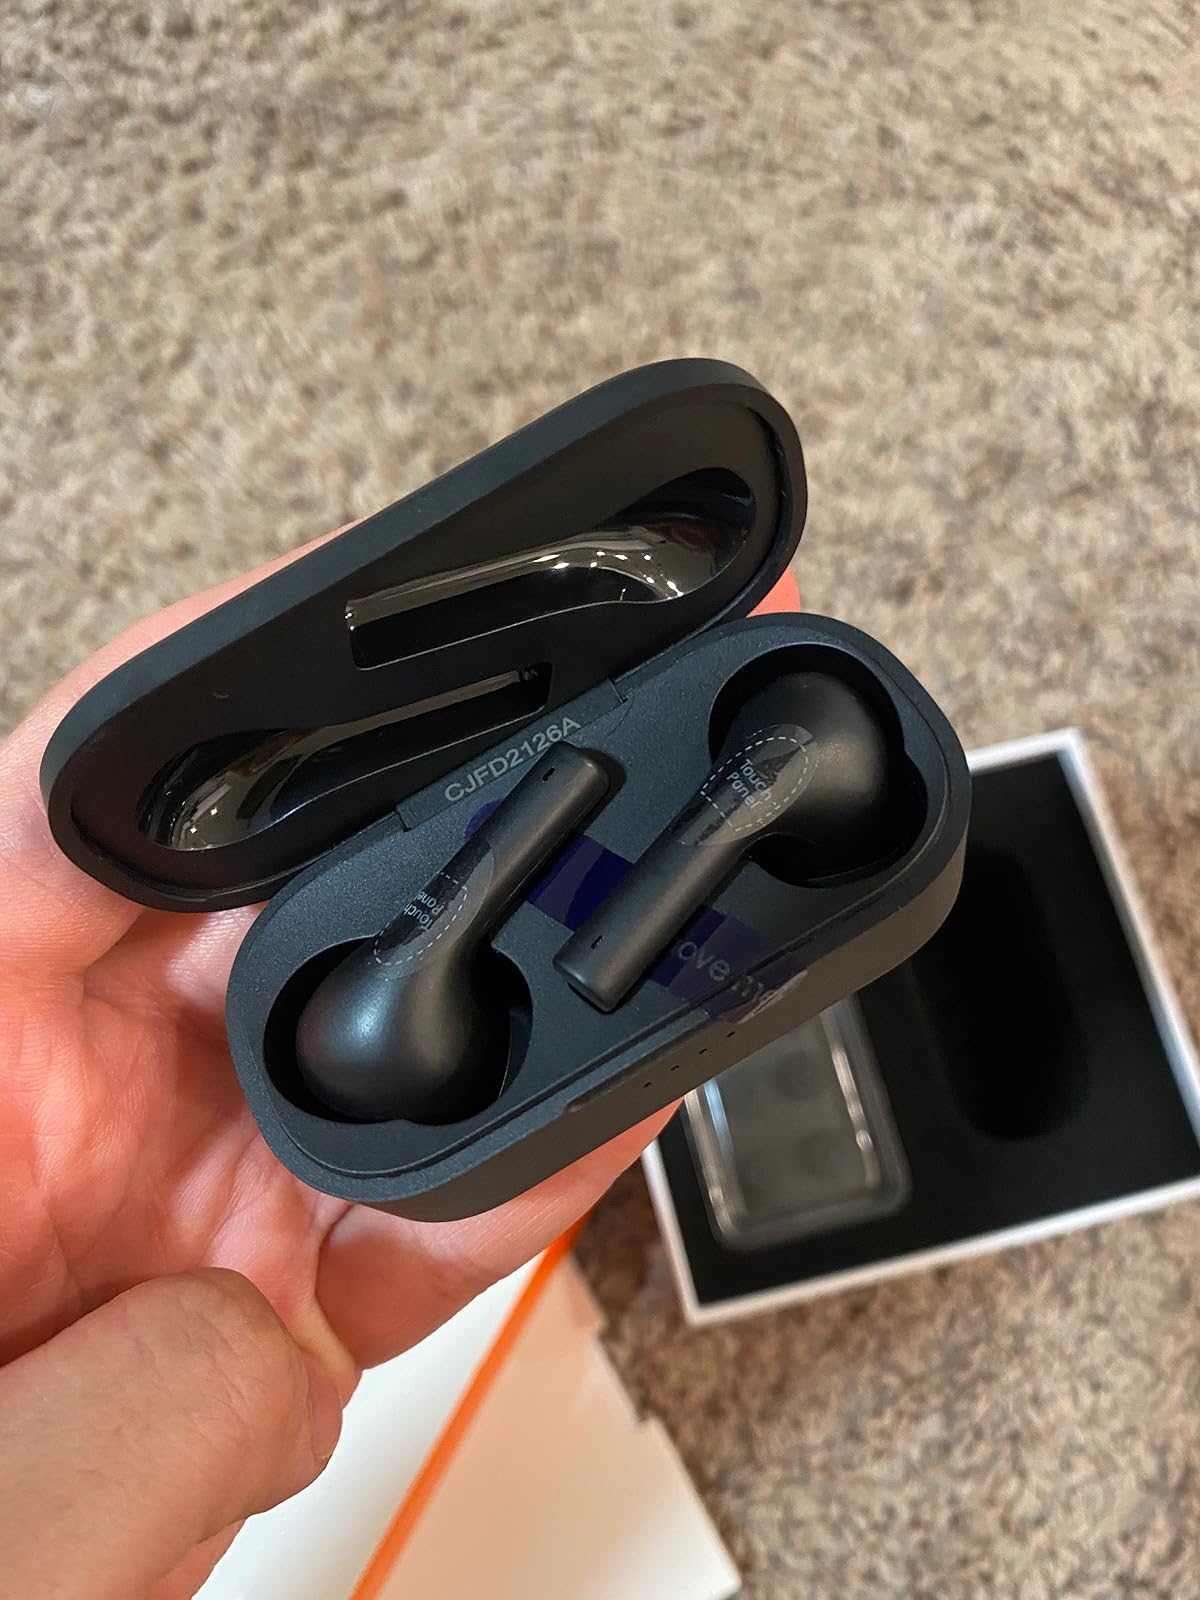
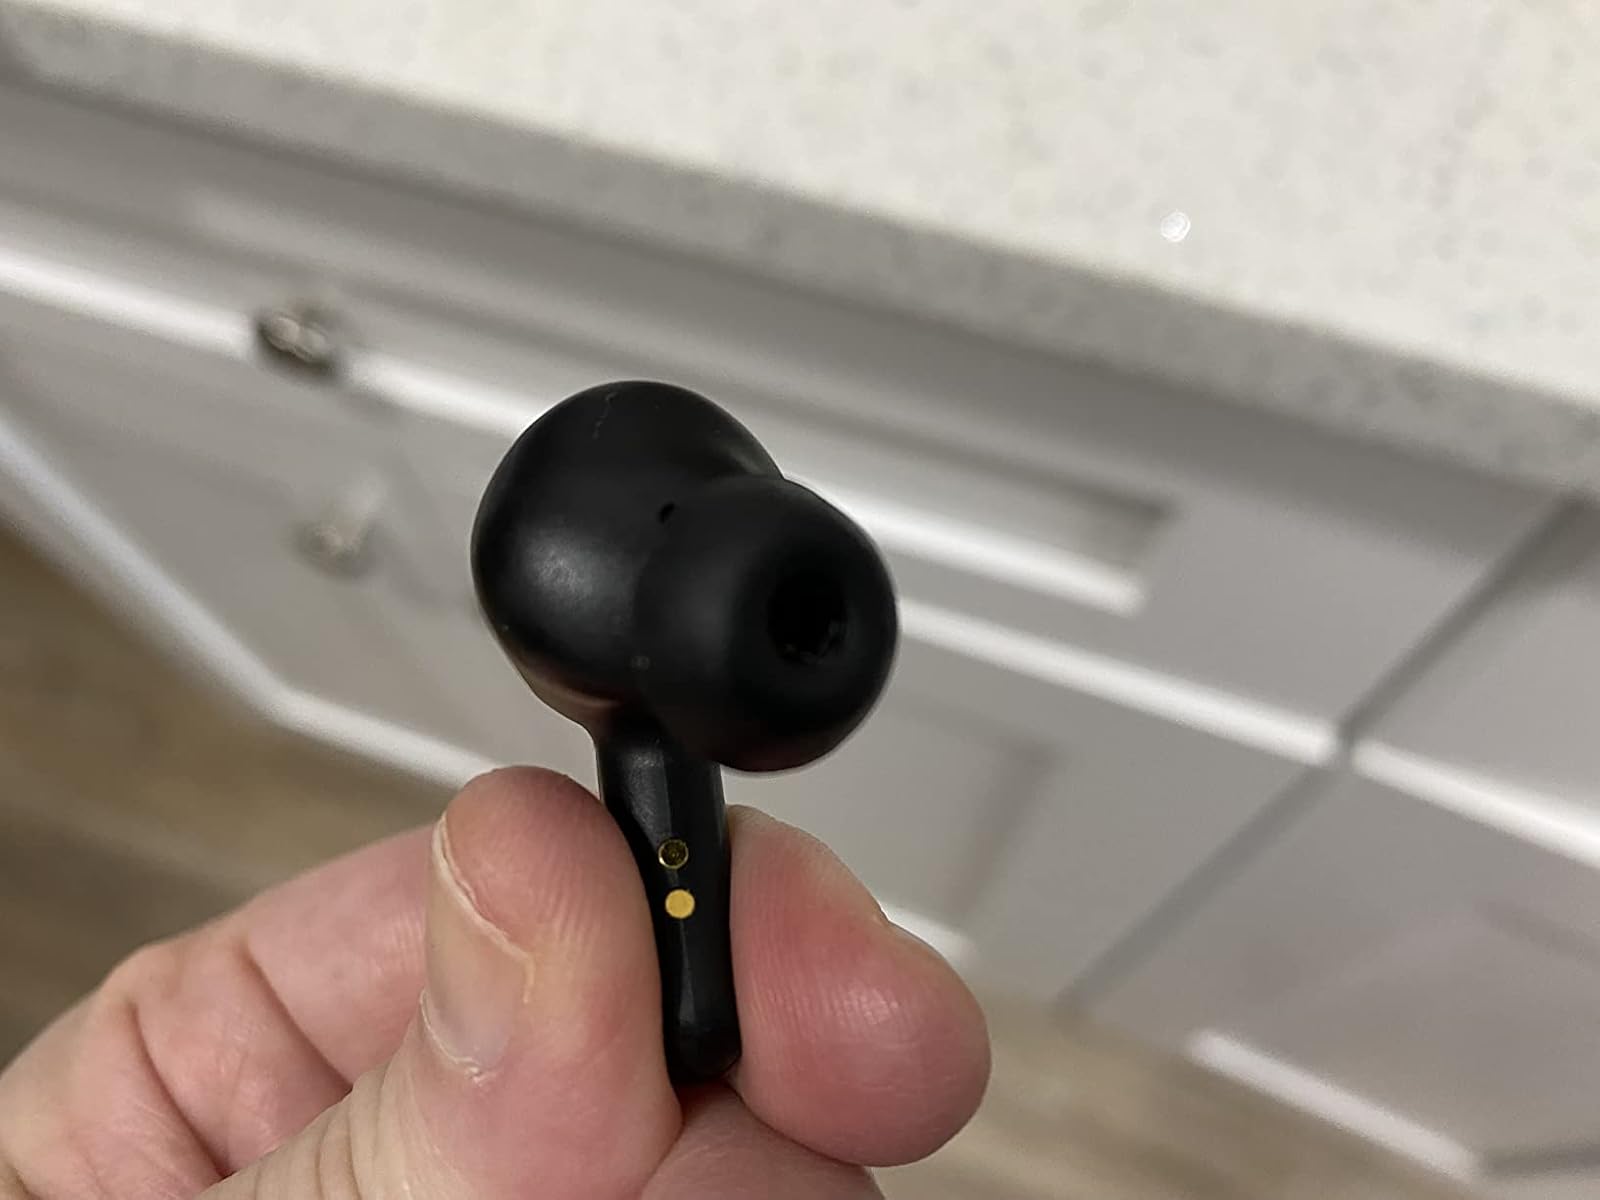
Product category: earbuds
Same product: no